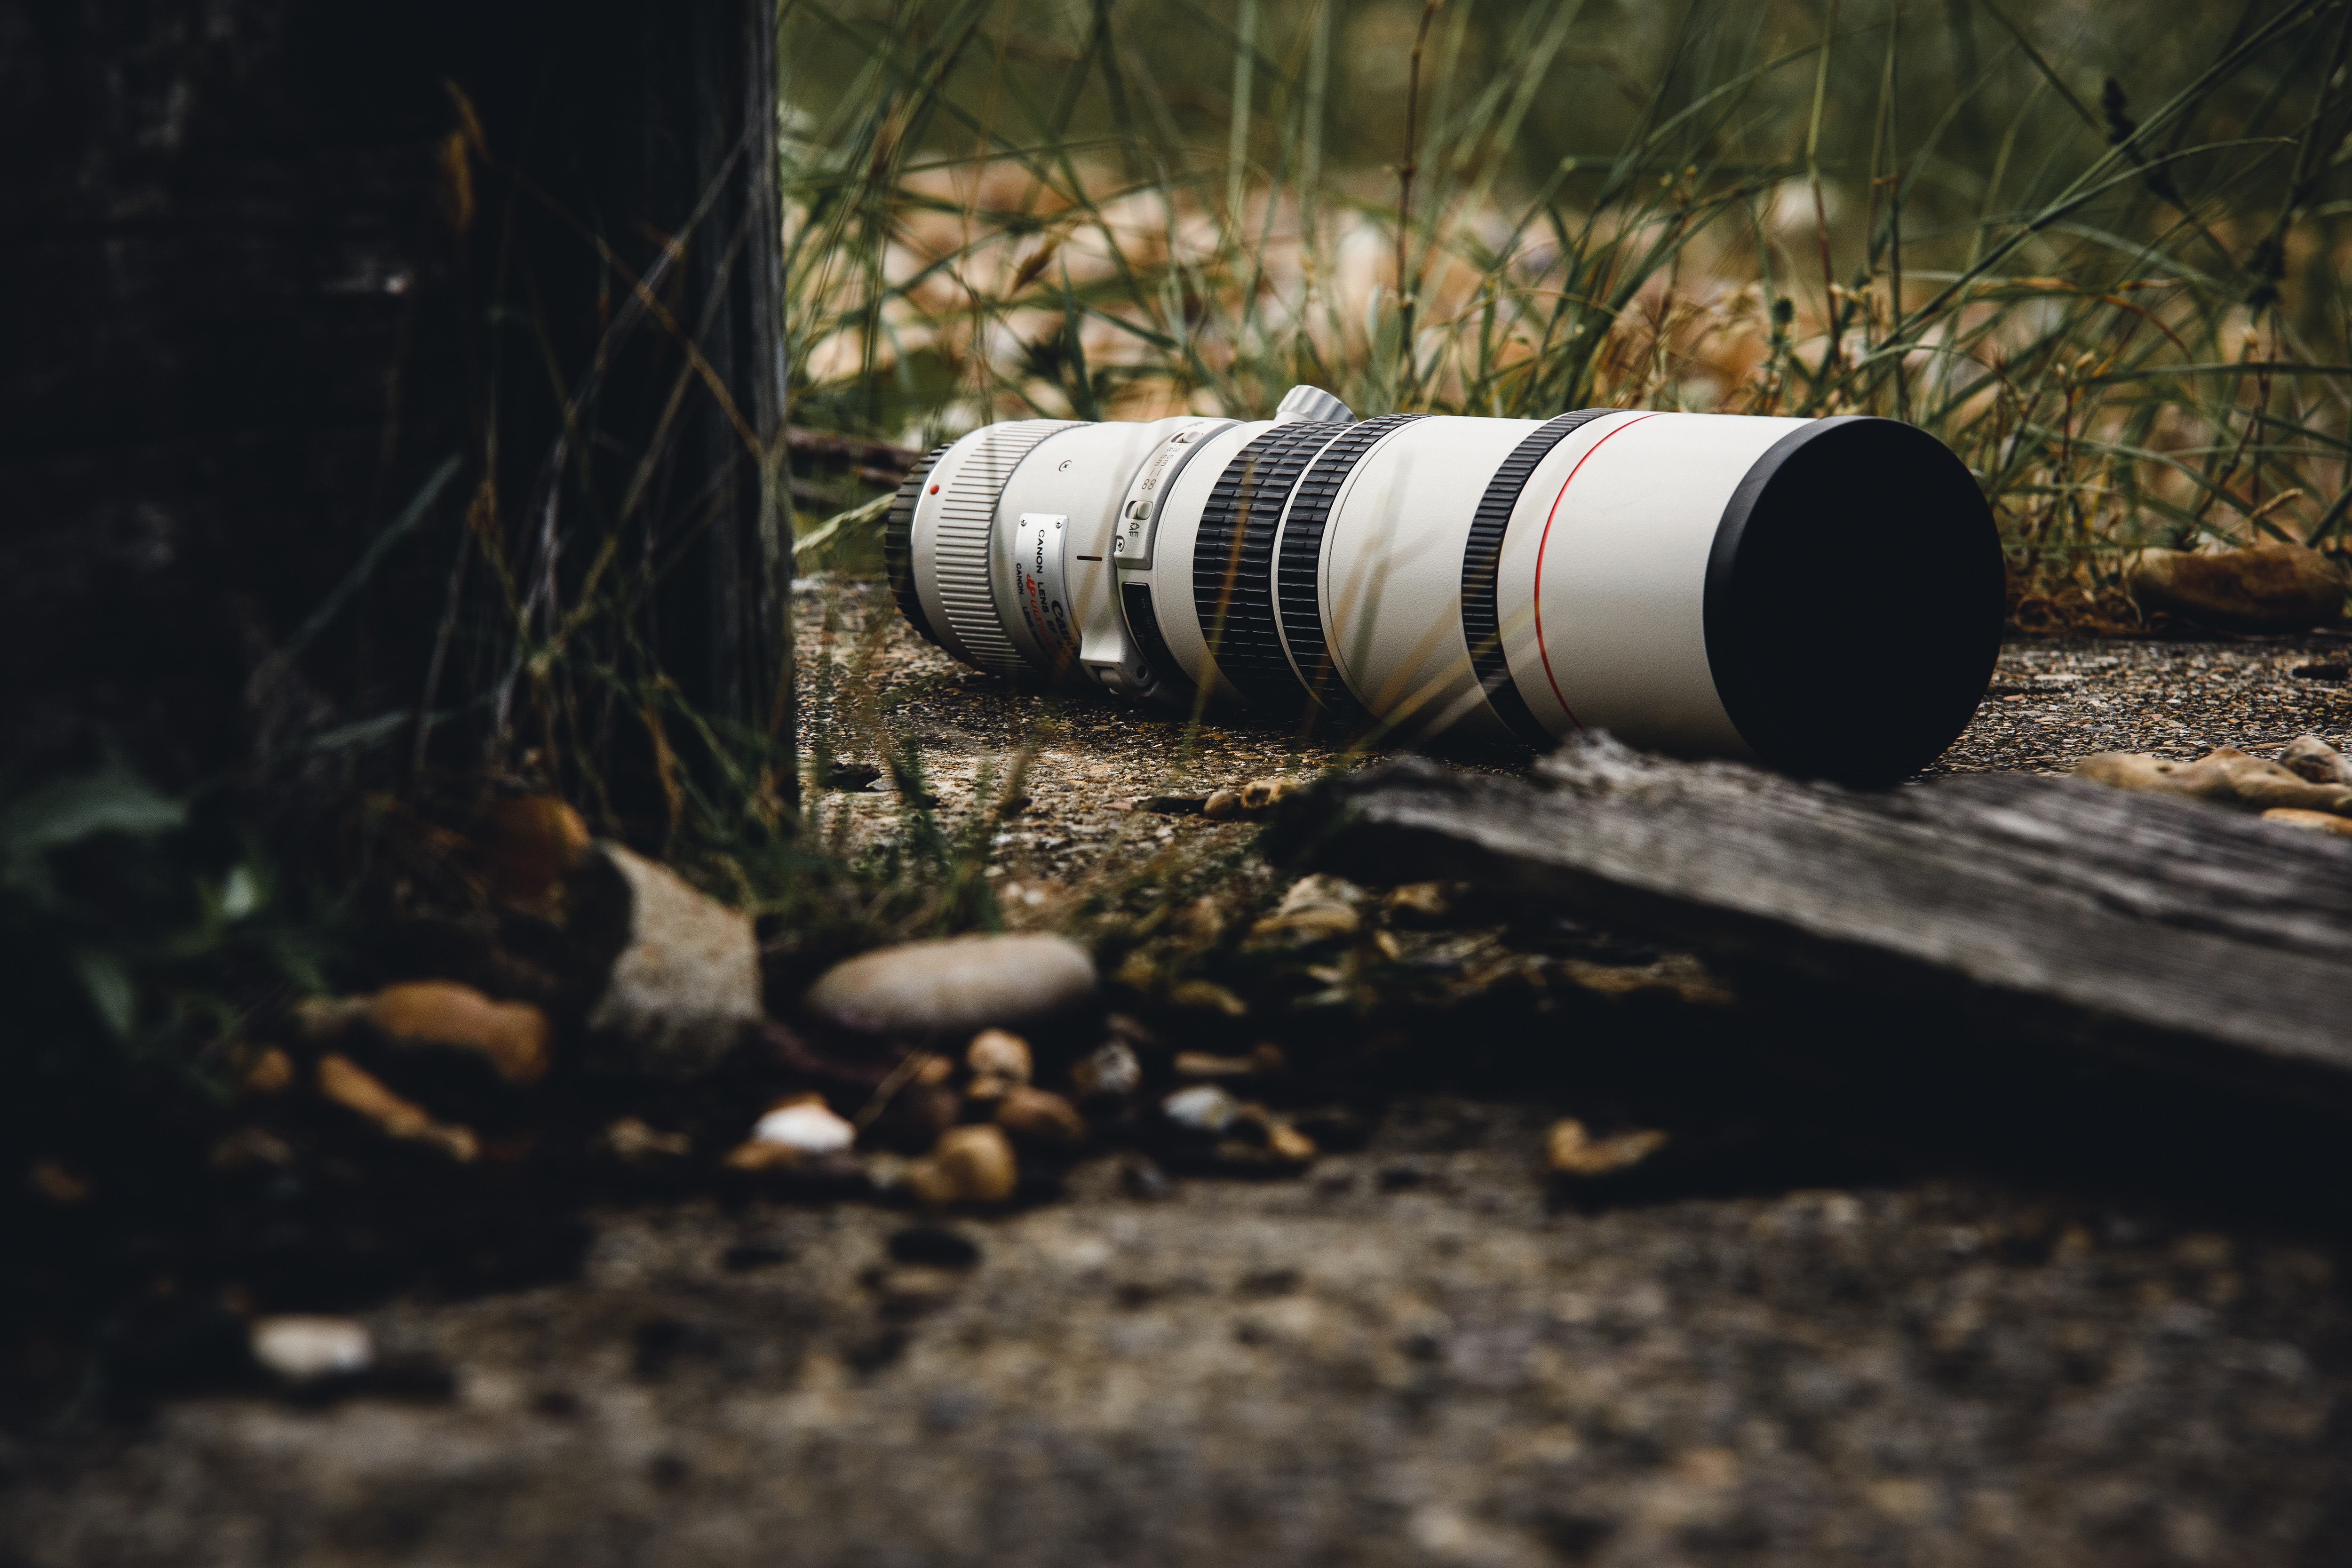
tree, photography, forest, wood, landscape, soil, Colorfulness, litter, road, Tints and shades